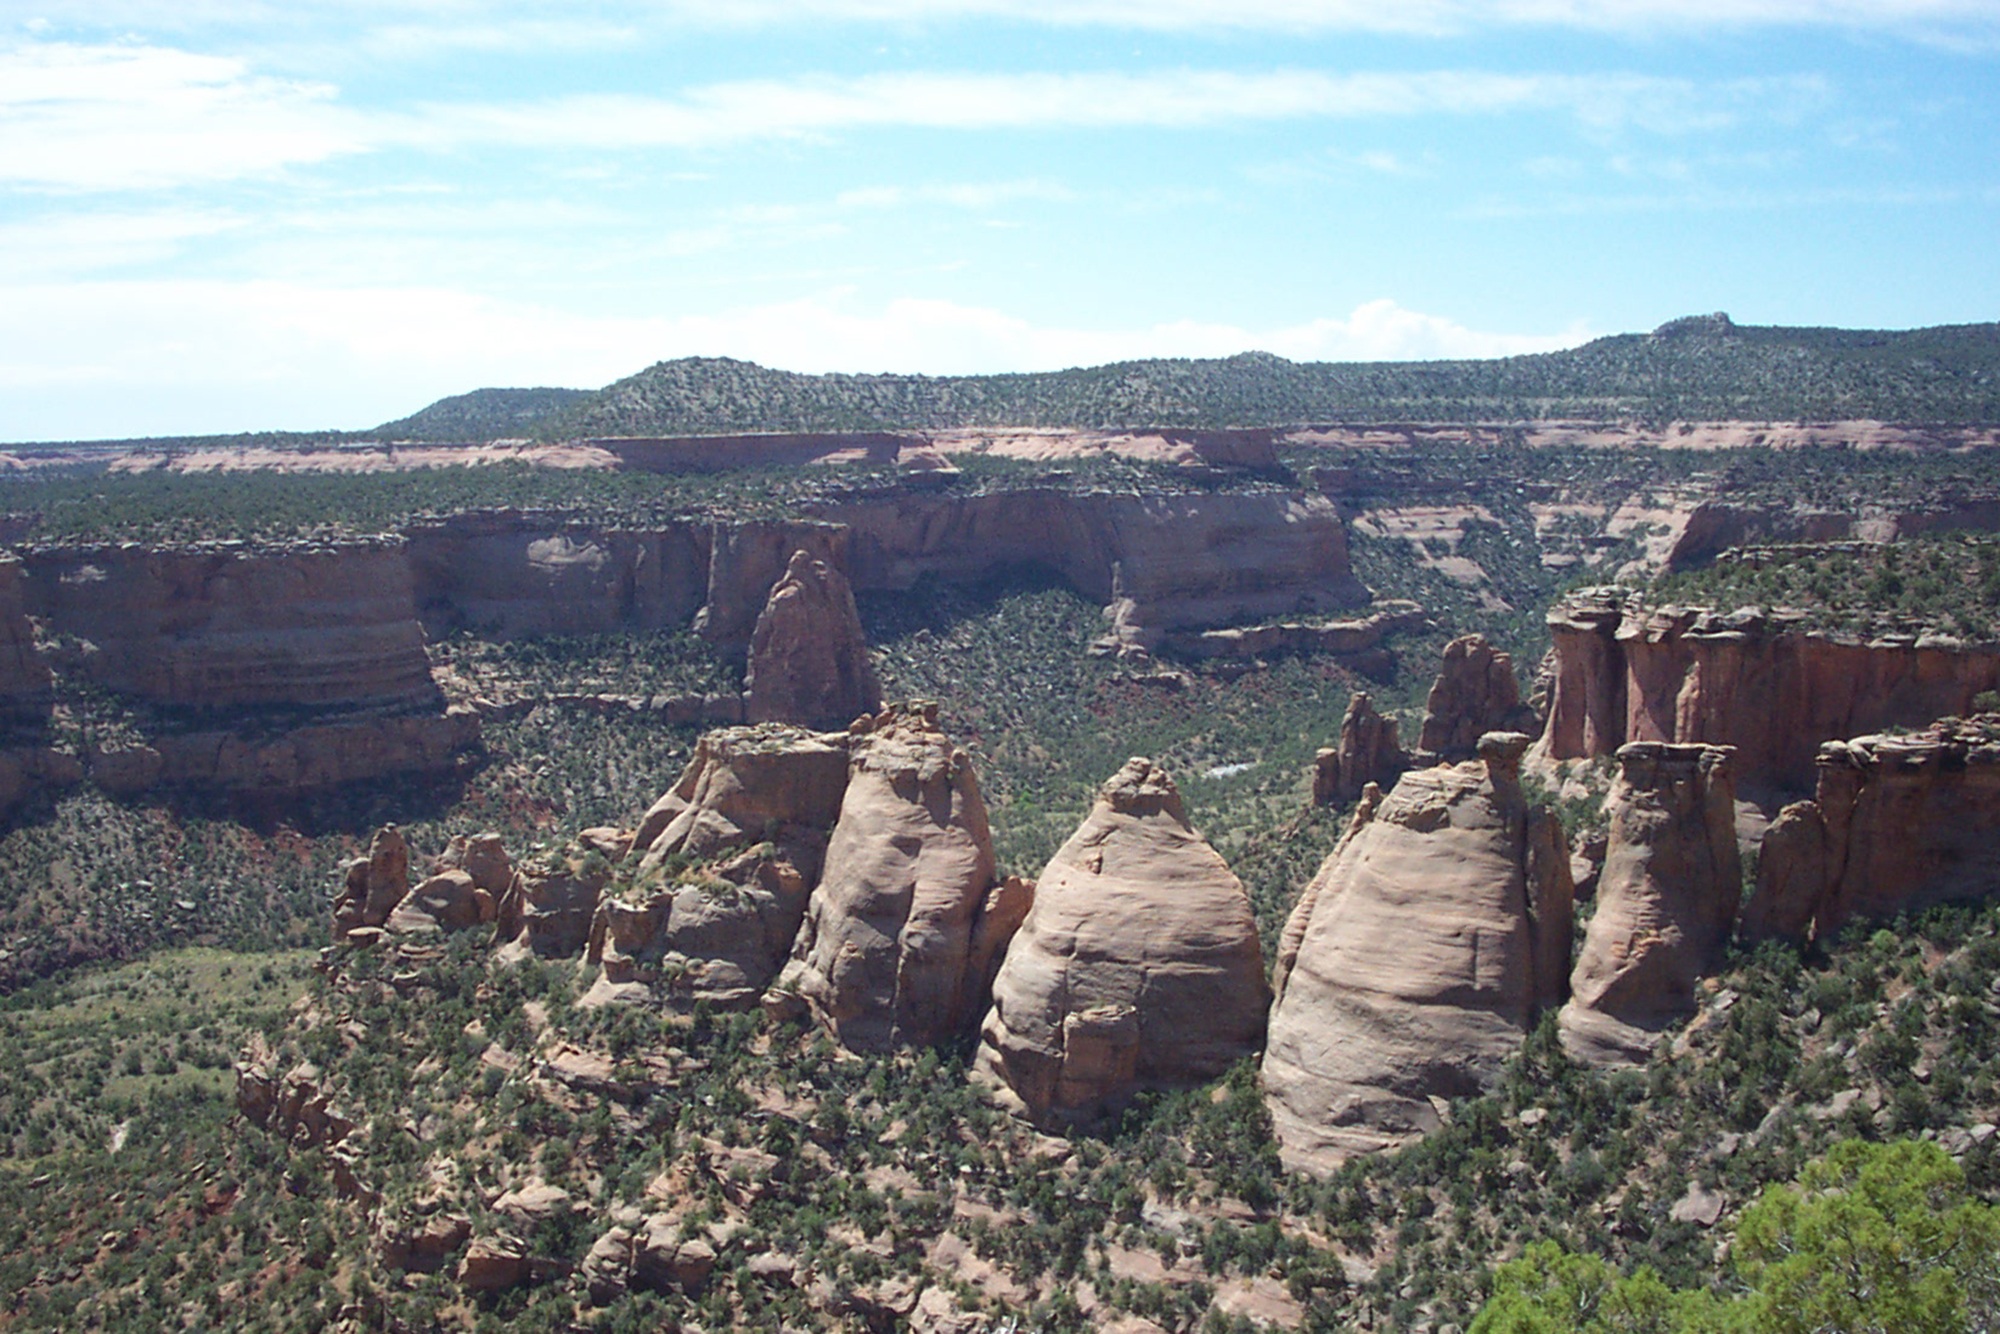
landscape, nature, rock, valley, formation, cliff, scenic, canyon, terrain, geology, colorado, badlands, plateau, formations, fruita, wadi, landform, national monument, ancient history, geographical feature, coke ovens, grand junction